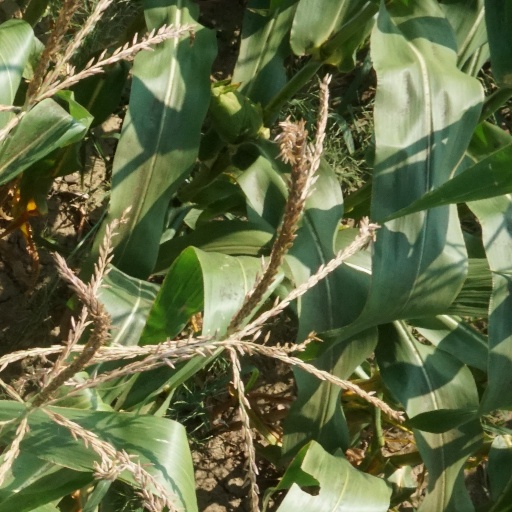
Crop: maize; corn